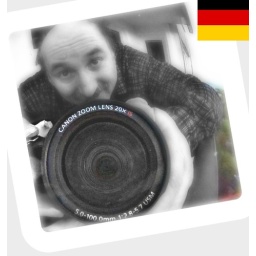
effi mirrored in a big round glass of red, red wine. Fish-eye-effect for poor.